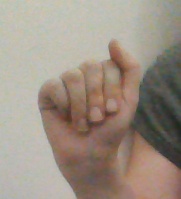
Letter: saad